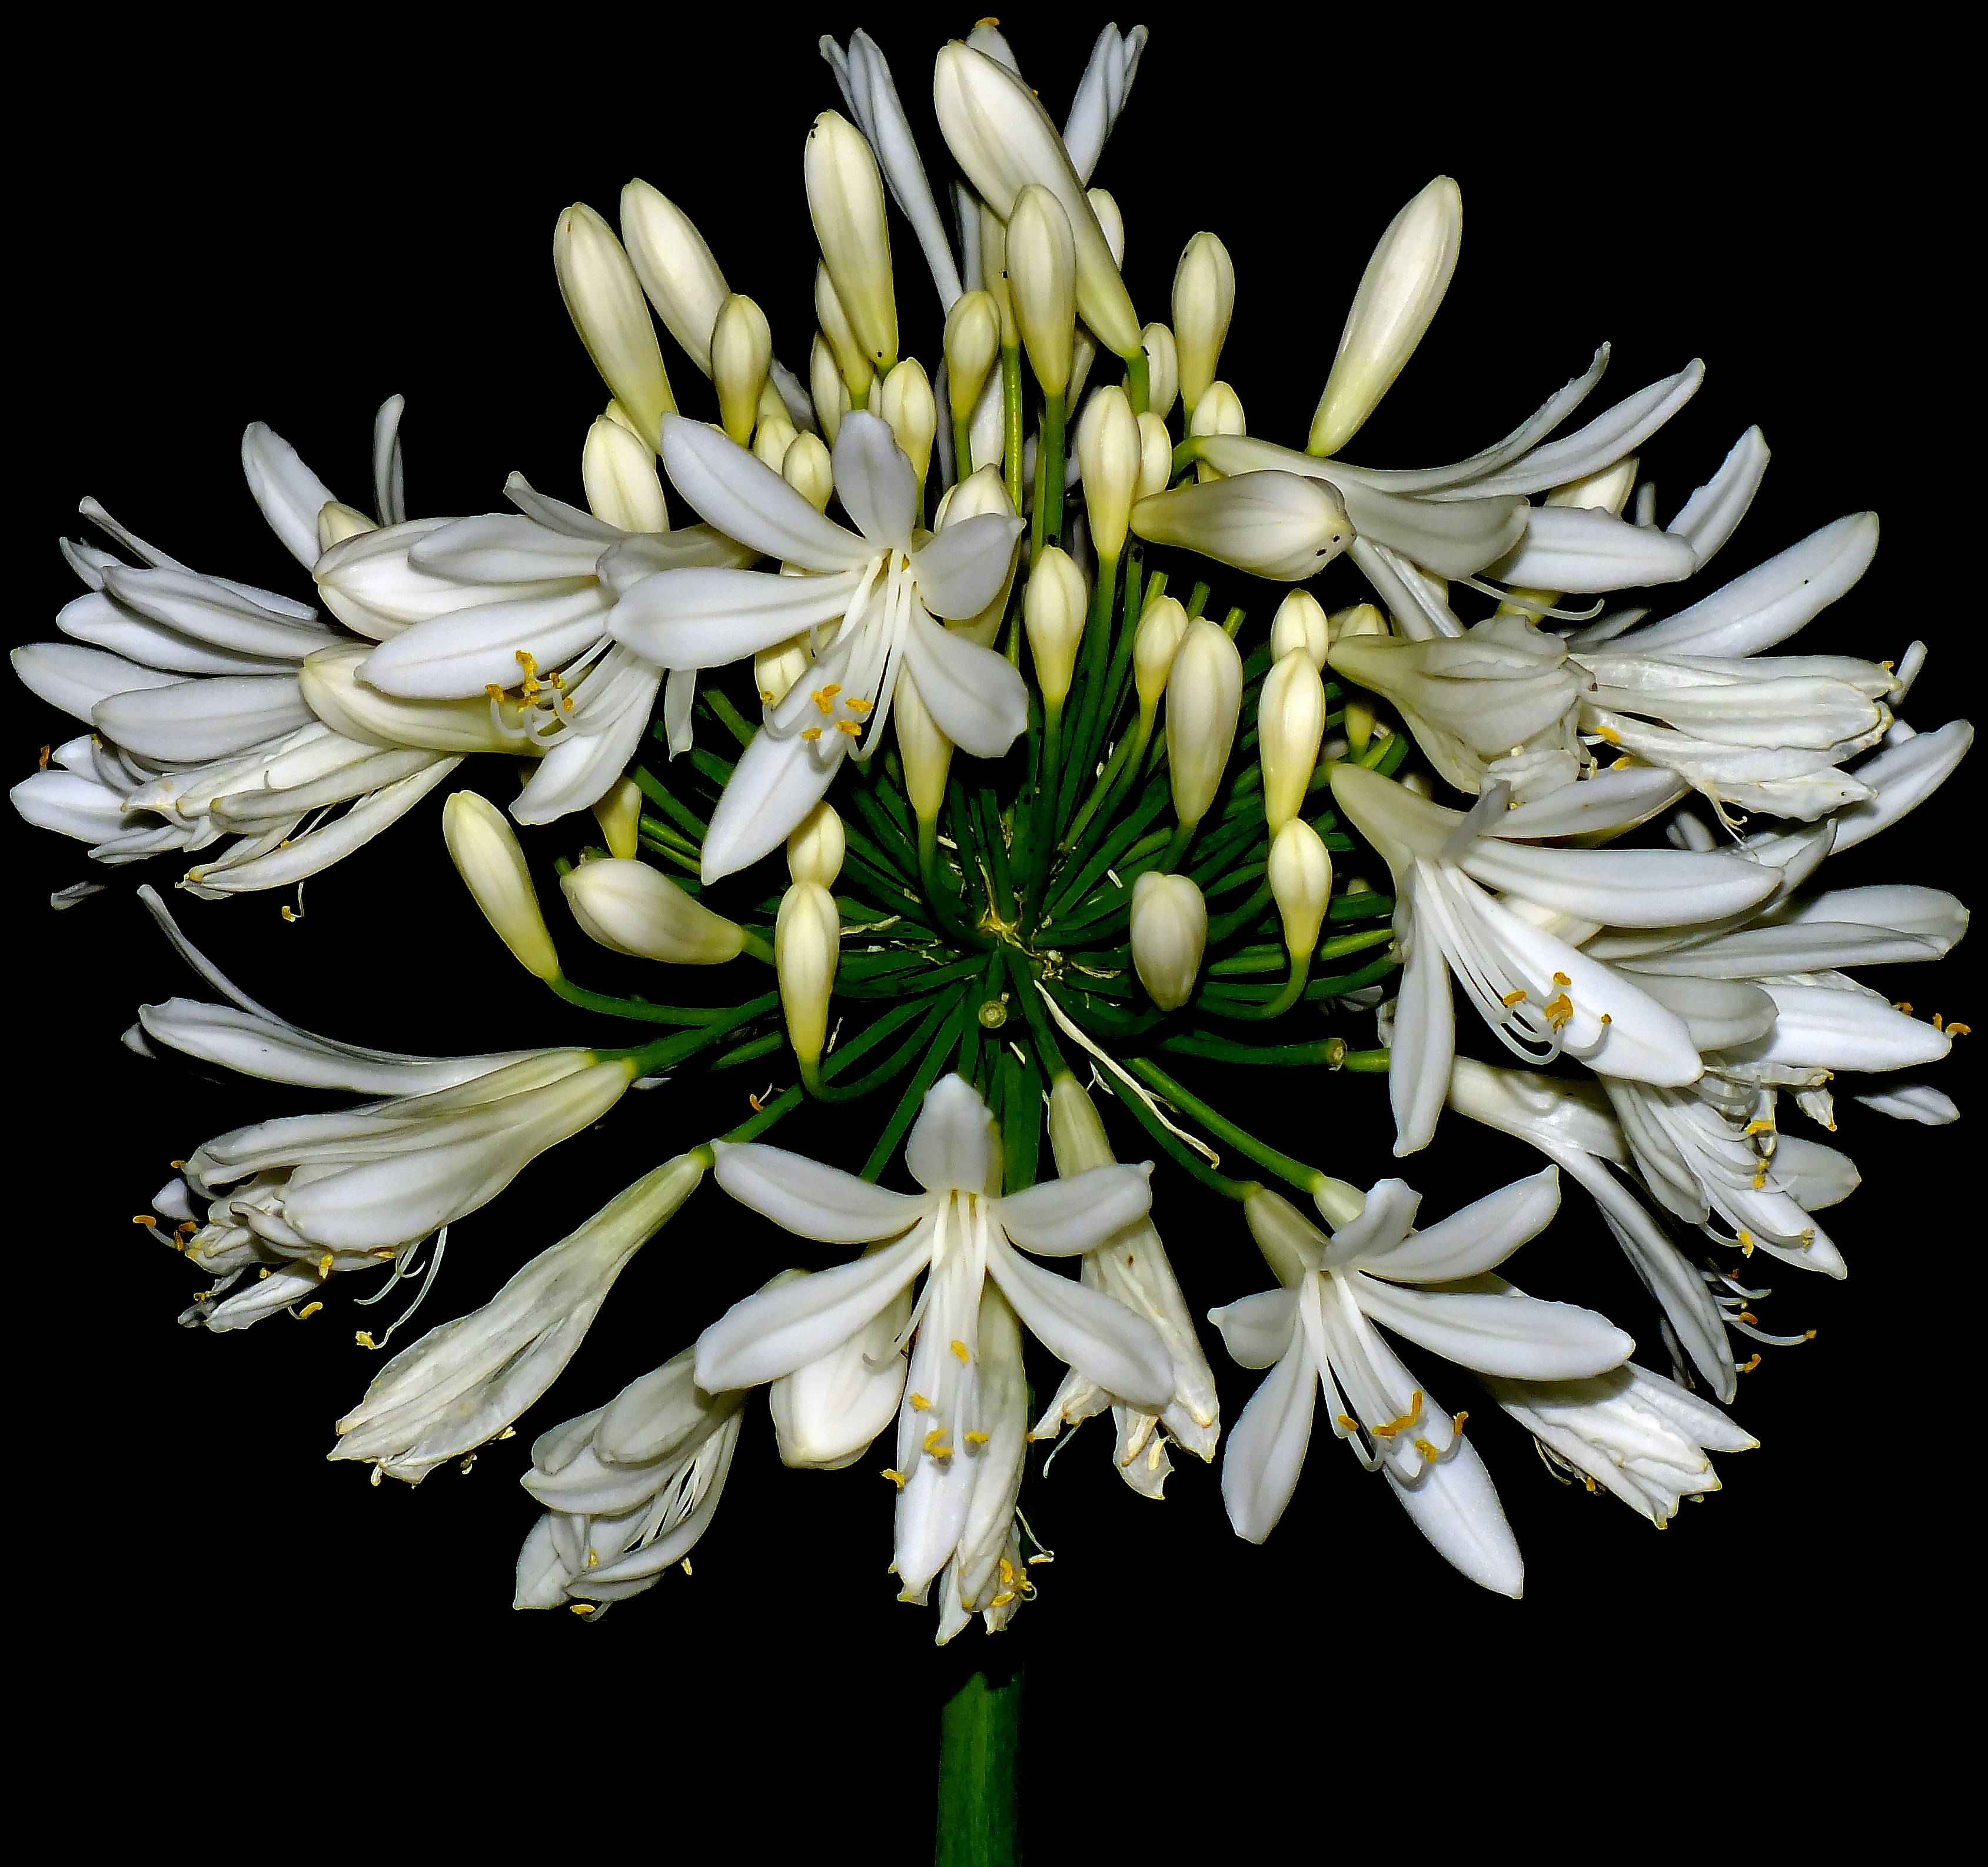
nature, blossom, plant, flower, produce, macro, botany, flora, wildflower, flowers, naturaleza, flores, 20, lily, finepix, ggl1, hs, jasmine, flowering plant, dendrobium, land plant, tuberose